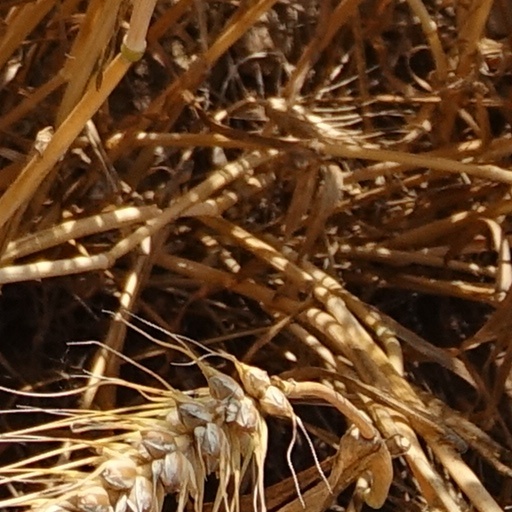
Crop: wheat